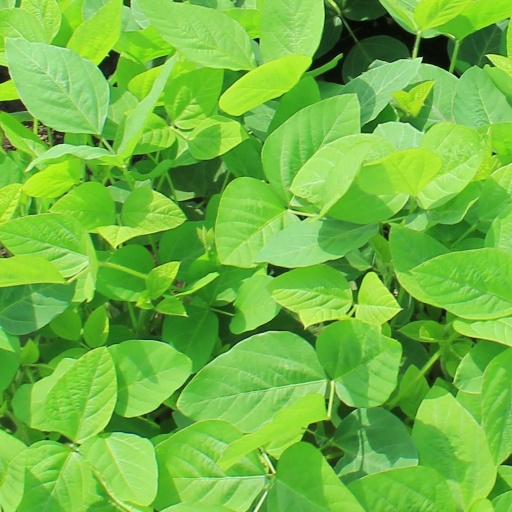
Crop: soybean